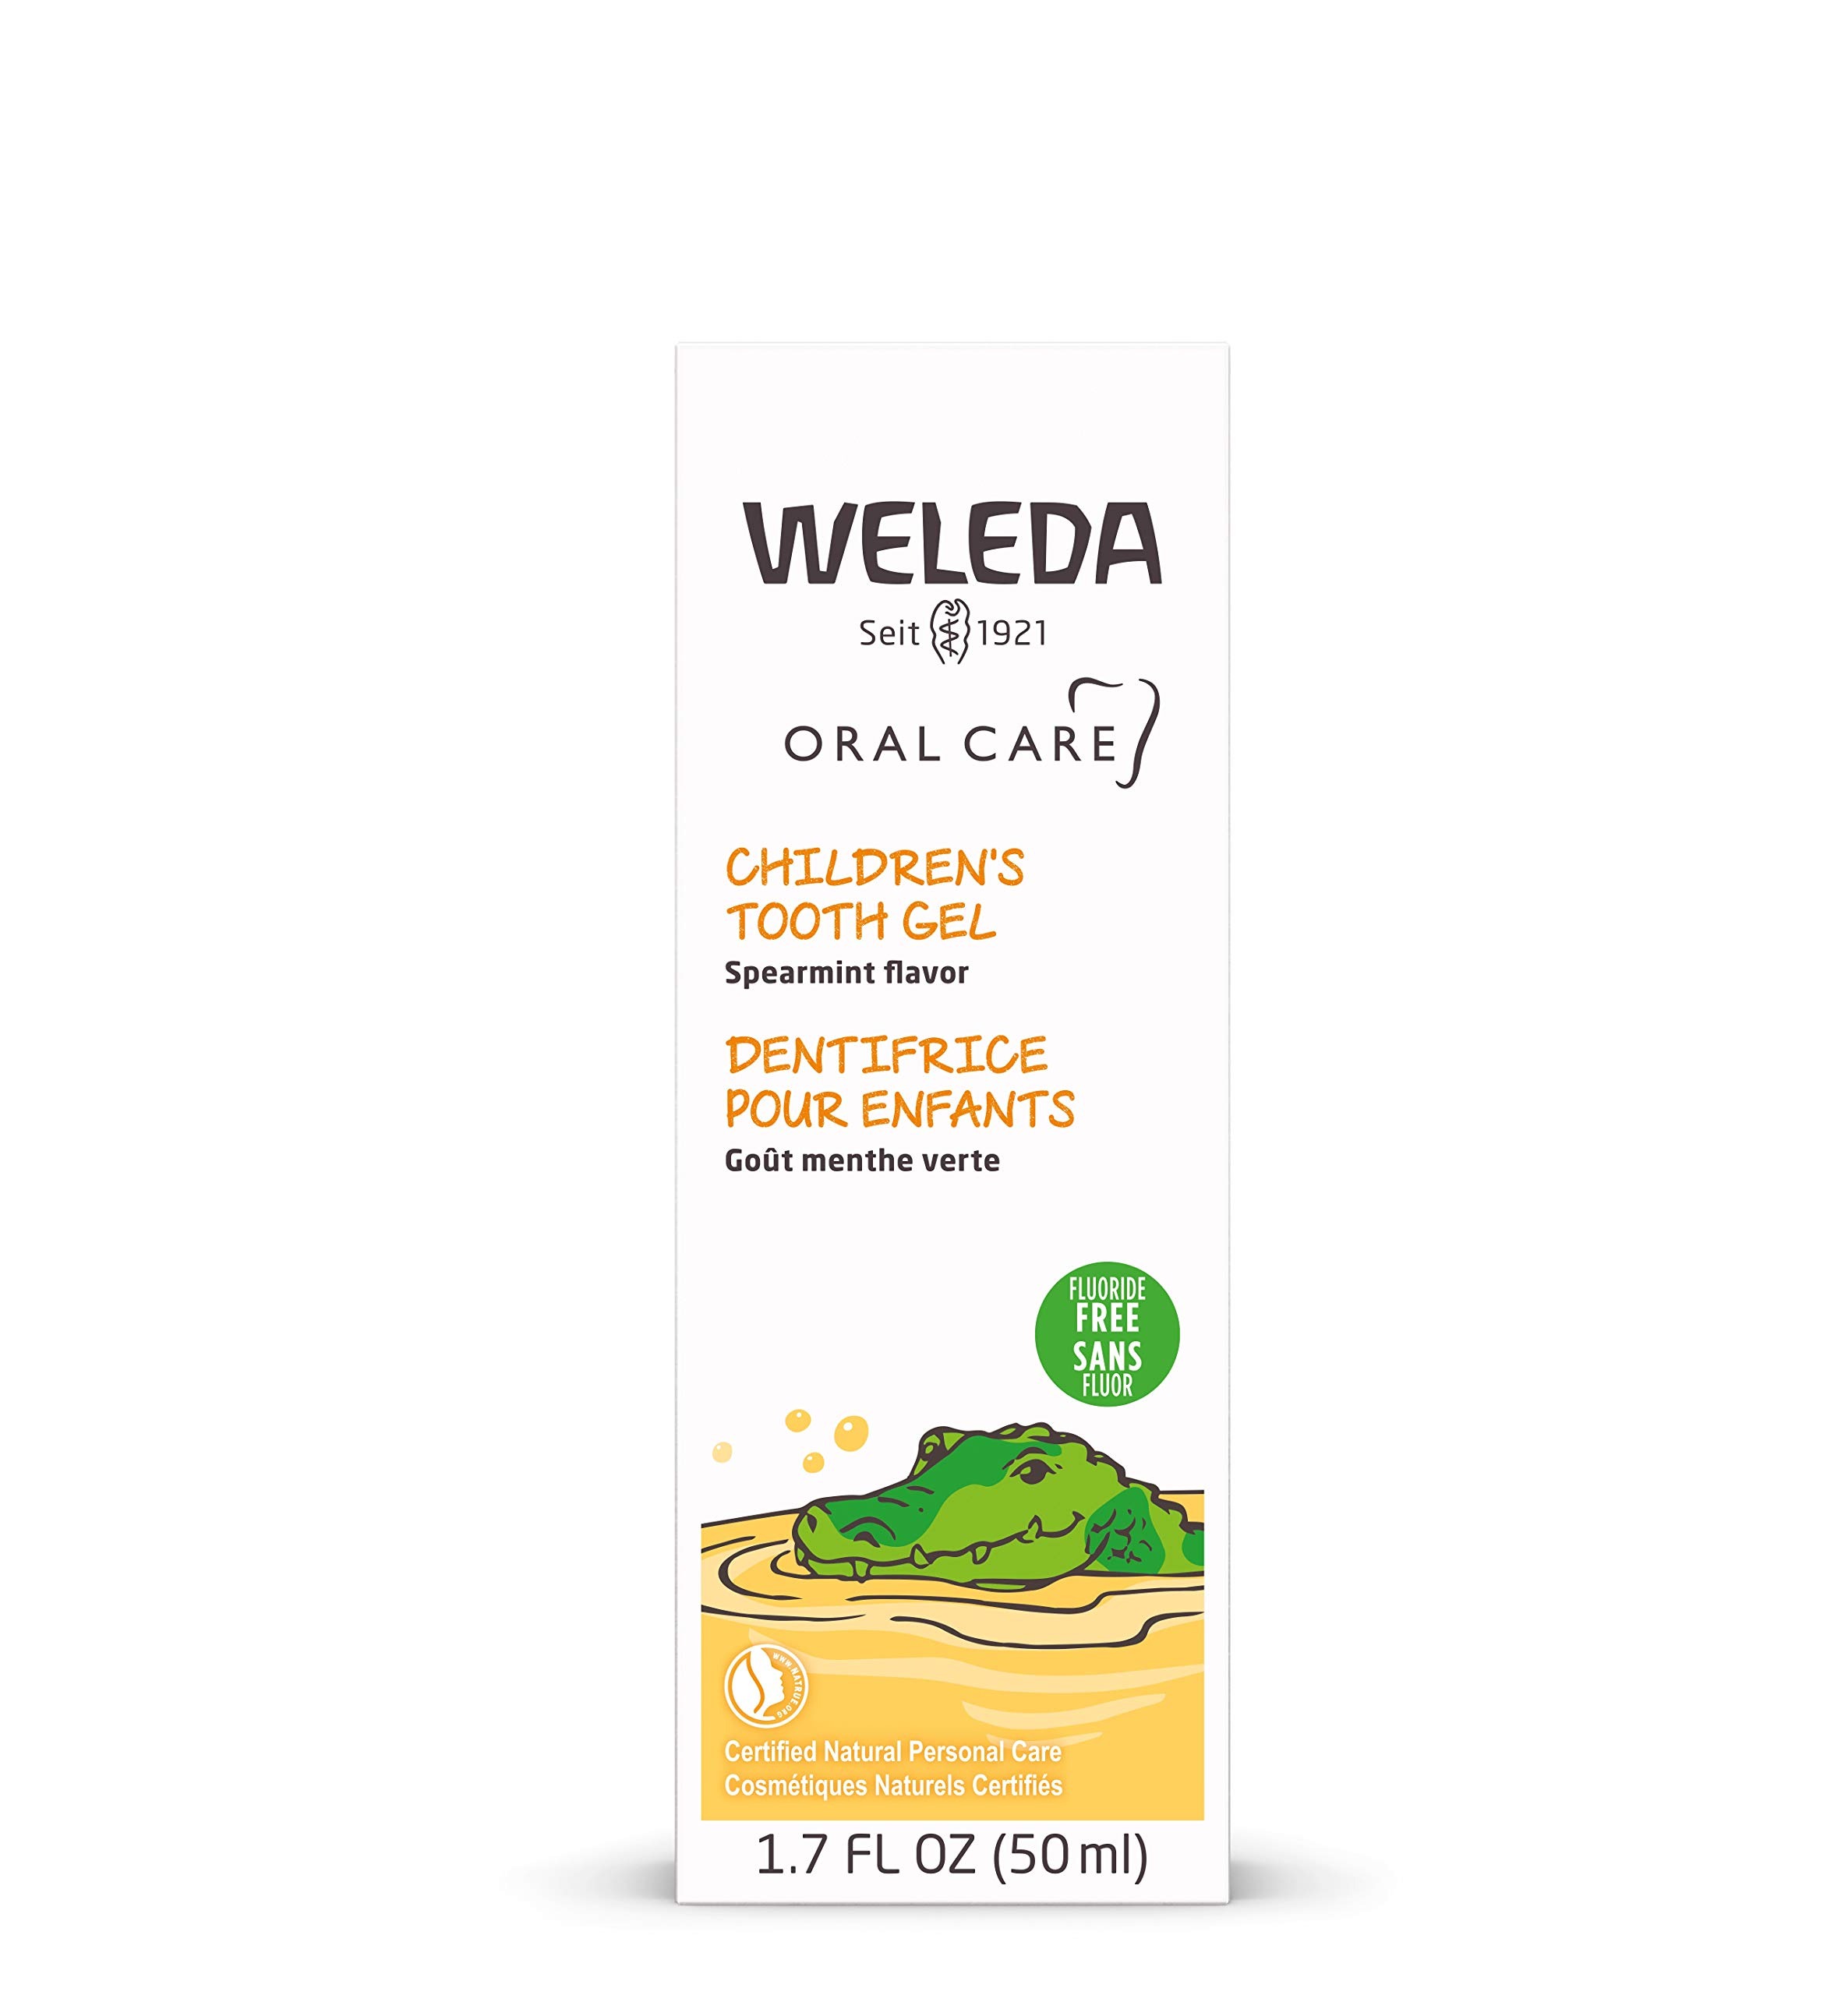
Item Name: Weleda Children's Tooth Gel, 1.7 Fluid Ounce
Bullet Point 1: Natural protection for children's baby teeth
Bullet Point 2: Fluoride-free
Bullet Point 3: Gently cleanses with natural silica
Bullet Point 4: Biodynamic calendula soothes teeth and gums
Bullet Point 5: Kid-friendly flavor with real spearmint and organic fennel
Value: 1.7
Unit: Fluid Ounces

Price: 6.7